Bussang Pass

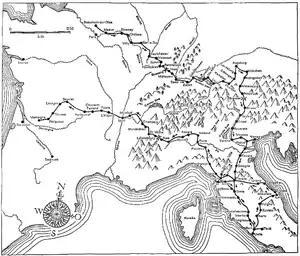
Bussang on the route of Montaigne's journey.

The Saint-Maurice and Bussang mountains, where the pass is located, is a Natura 2000 type B site on the Lorraine coast, rated as good for the dominant forest habitat and excellent for the overall assessment of slope and scree forests.